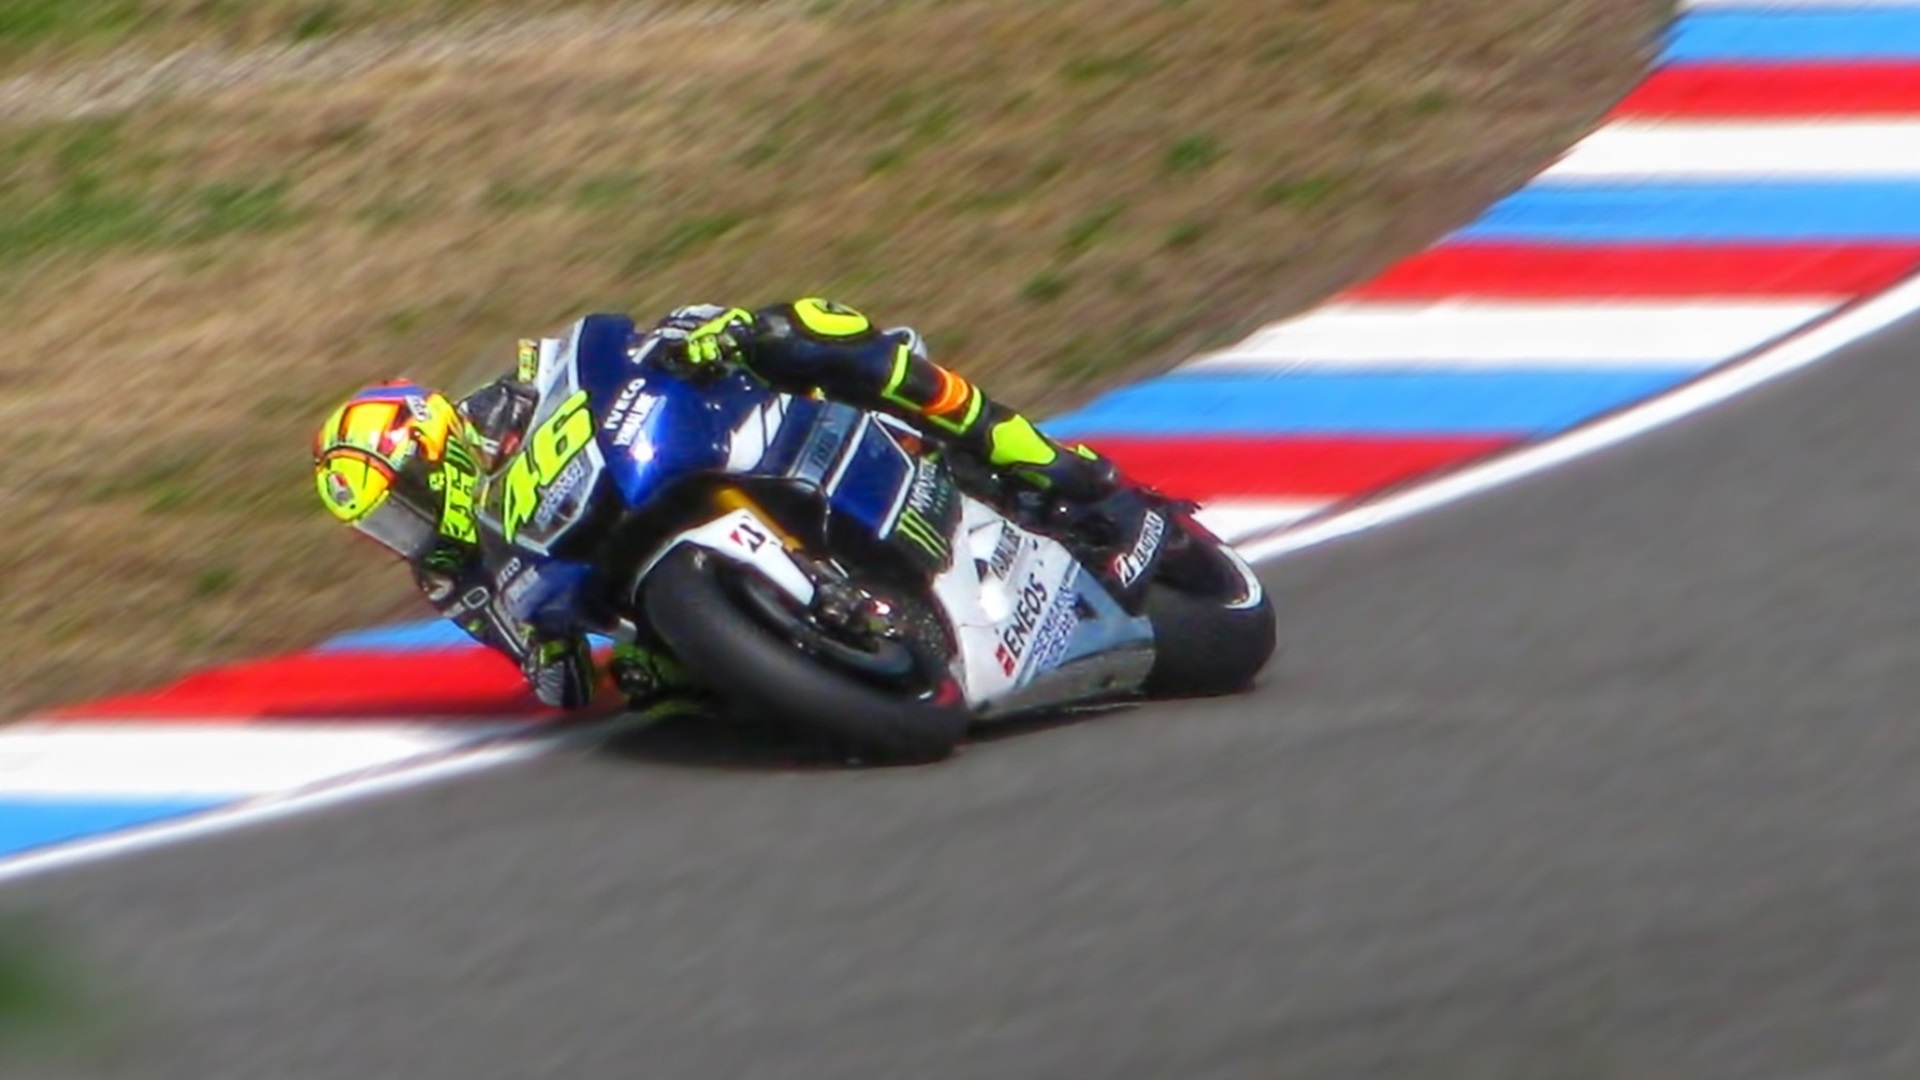
motorcycle, grand prix motorcycle racing, sports, superbike racing, motorcycle racer, road racing, race track, racing, motorsport, motorcycle racing, vehicle, endurance racing motorsport, competition event, motorcycling, auto racing, track racing, championship, isle of man tt, asphalt, auto race, sport venue, car, lap